S1mple

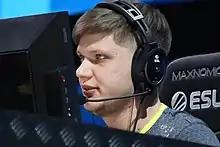
s1mple at IEM Katowice Major 2019

Oleksandr Olehovych Kostyliev (born 2 October 1997), better known as s1mple, is a Ukrainian professional "Counter-Strike 2" player who currently plays for BC.Game Esports. He is widely considered as one of the greatest players in Counter Strike history, particularly in (CS:GO), having been ranked the No. 1 player in the world by HLTV in 2018, 2021 and 2022.